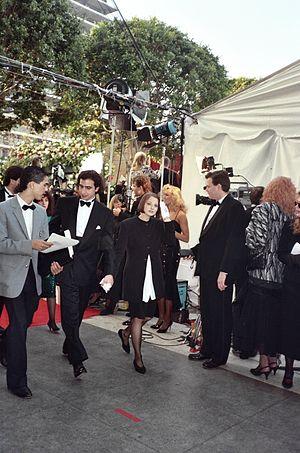
Alicia Christian Foster dite Jodie Foster [ ʒodi fɔstɛʁ] est une actrice, réalisatrice et productrice américaine née le 19 novembre 1962 à Los Angeles.